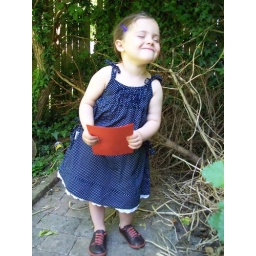
I am such a smart girl in auntie Noemie's dress